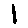
Label: 1